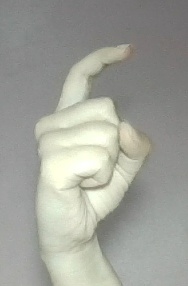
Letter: ra